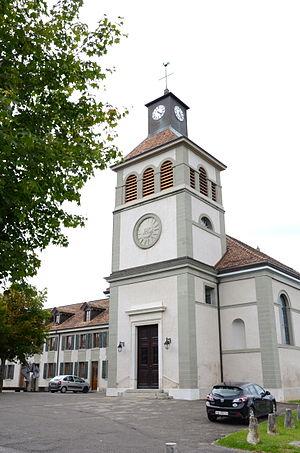
Eglise Saint-Pierre-aux-Liens, Soral, Genève